Languages of Luxembourg

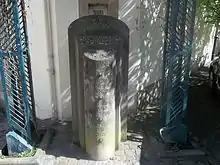
Memorial to the Schengen Agreement in Luxembourgish, French, and German.

Luxembourgish, a Rhinelandic language of the Moselle region similar to German and Dutch, was introduced in primary school in 1912. It is similar to Mosel-Frankish dialects like the dialects in Germany bordering Luxembourg, and the dialects in Moselle, France. Unlike its German counterparts, it uses many French loanwords, and is recognized as a separate language rather than a German dialect. The formalization of regional German dialects into national languages arose from the desire to impress a distinct national identity, not associated with the German state. In Switzerland, written German was maintained, albeit with some differences in vocabulary, differing strongly from the spoken Swiss-German speech which the average German cannot understand. In Luxembourg, the dialect was phonetically transcribed into a new language, and while Luxembourgish and a mix of other languages is spoken on the street, French is often the main language spoken next to German and sometimes Luxembourgish in shops or other commercial sites.